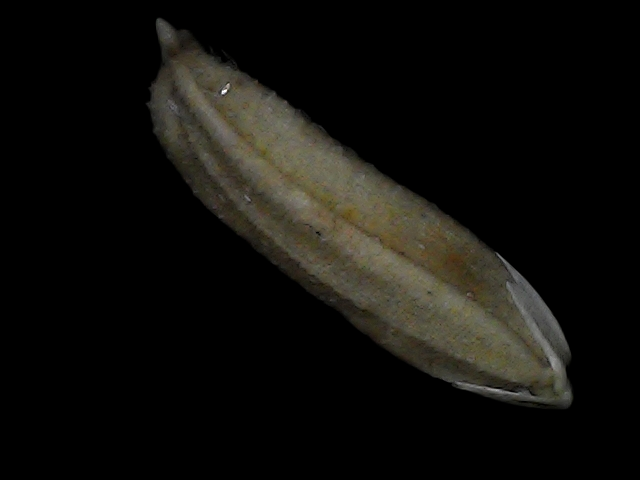
Rice variety: Bd87